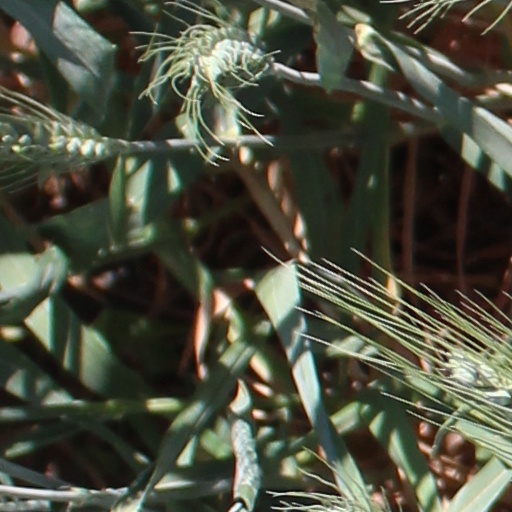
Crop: wheat